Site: brandenburg
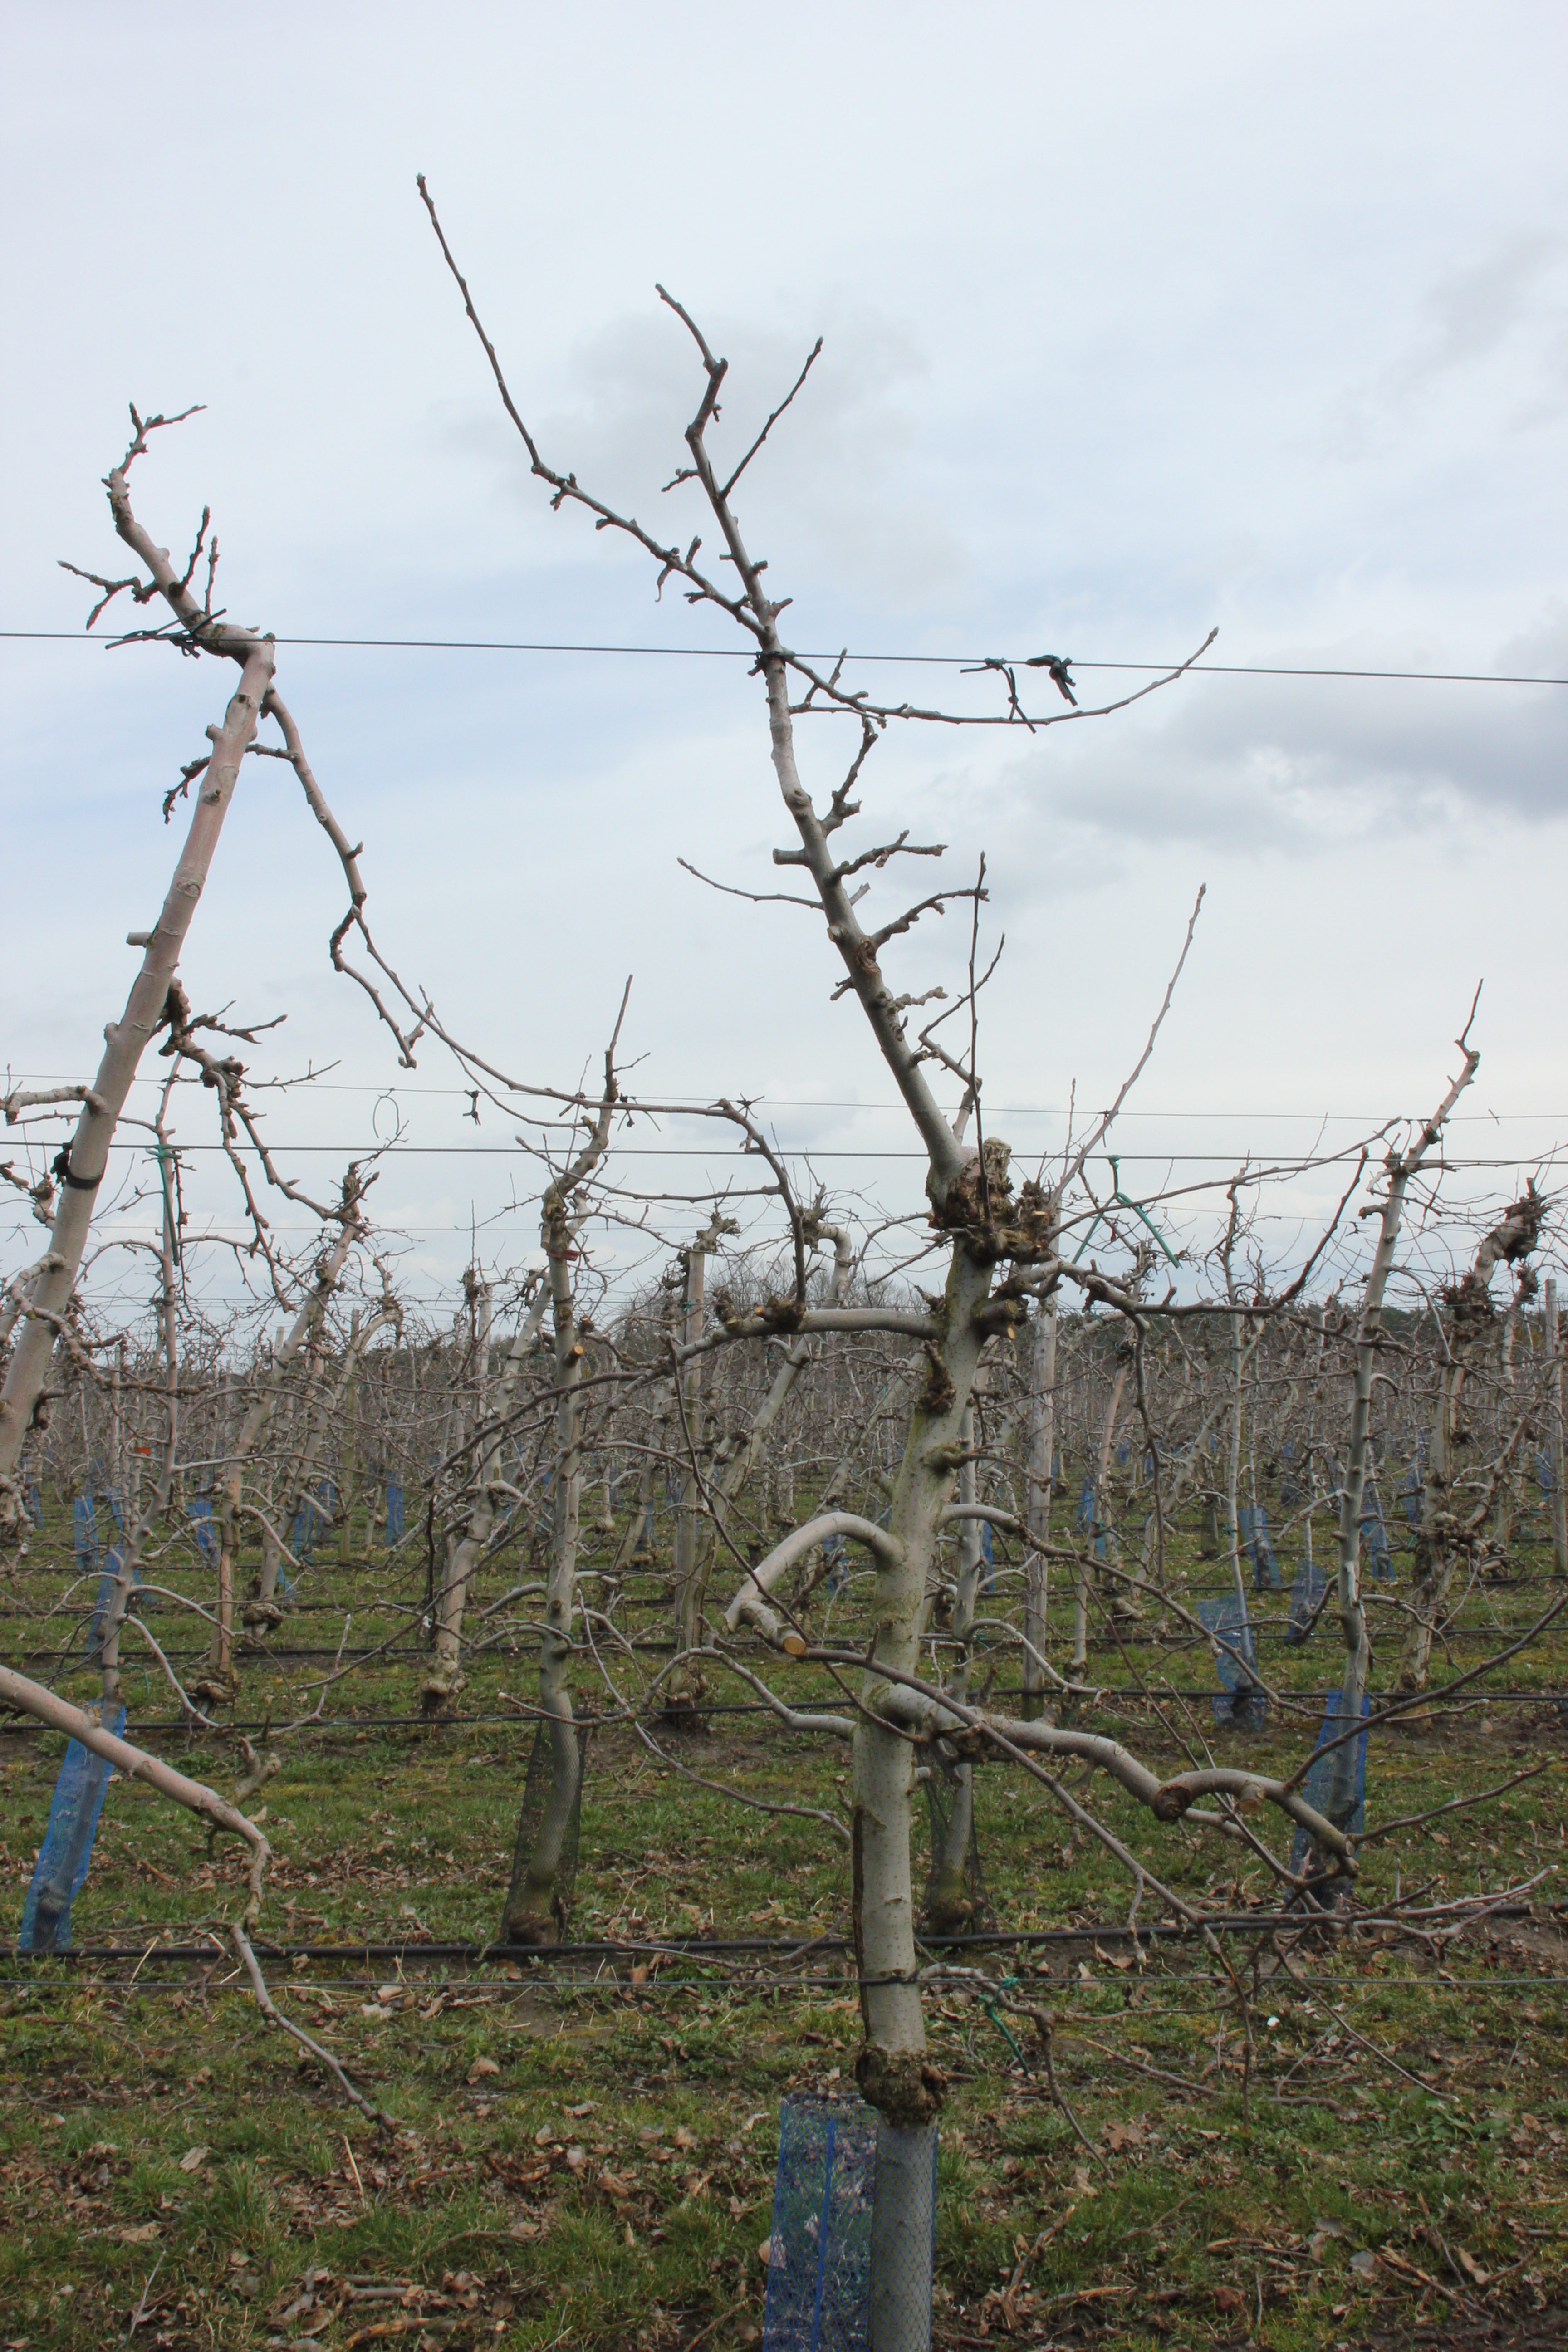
Growth stage (BBCH 01): Bud development